Kevin Mayer

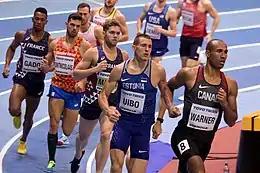
Mayer at the 2018 World Indoor Championships

In 2018, at the World Indoor Championships held in Birmingham, Mayer won gold in the heptathlon with 6348 points. In a closely fought contest, Mayer narrowly beat Damian Warner of Canada by five points to win his first world indoor title. He achieved his indoor personal best in the 60m and long jump. However, at the European Championships, he failed in the long jump with three fouls and did not finish the decathlon.